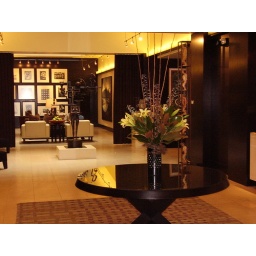
Notice bowl of green Apples in backround, they were all over the hotel!